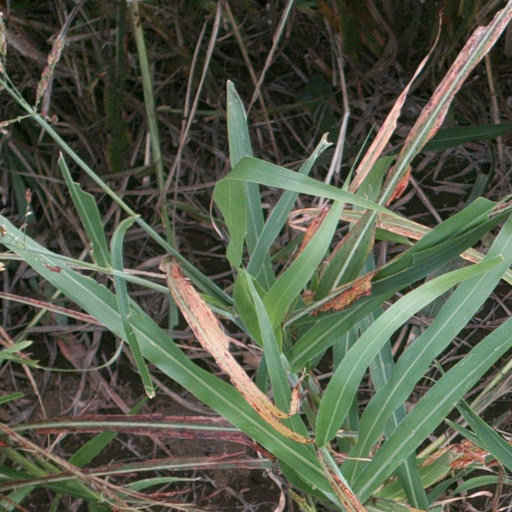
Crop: sorghum